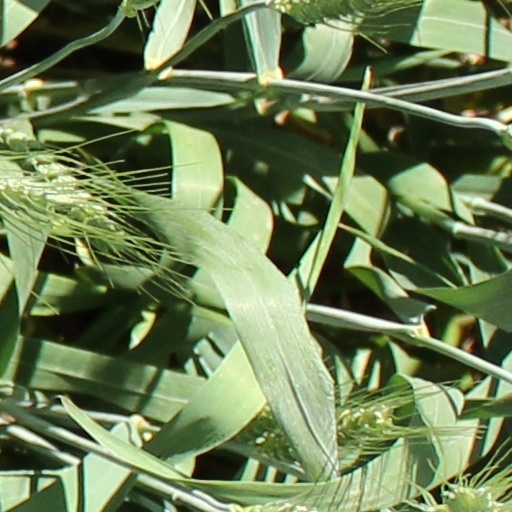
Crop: wheat